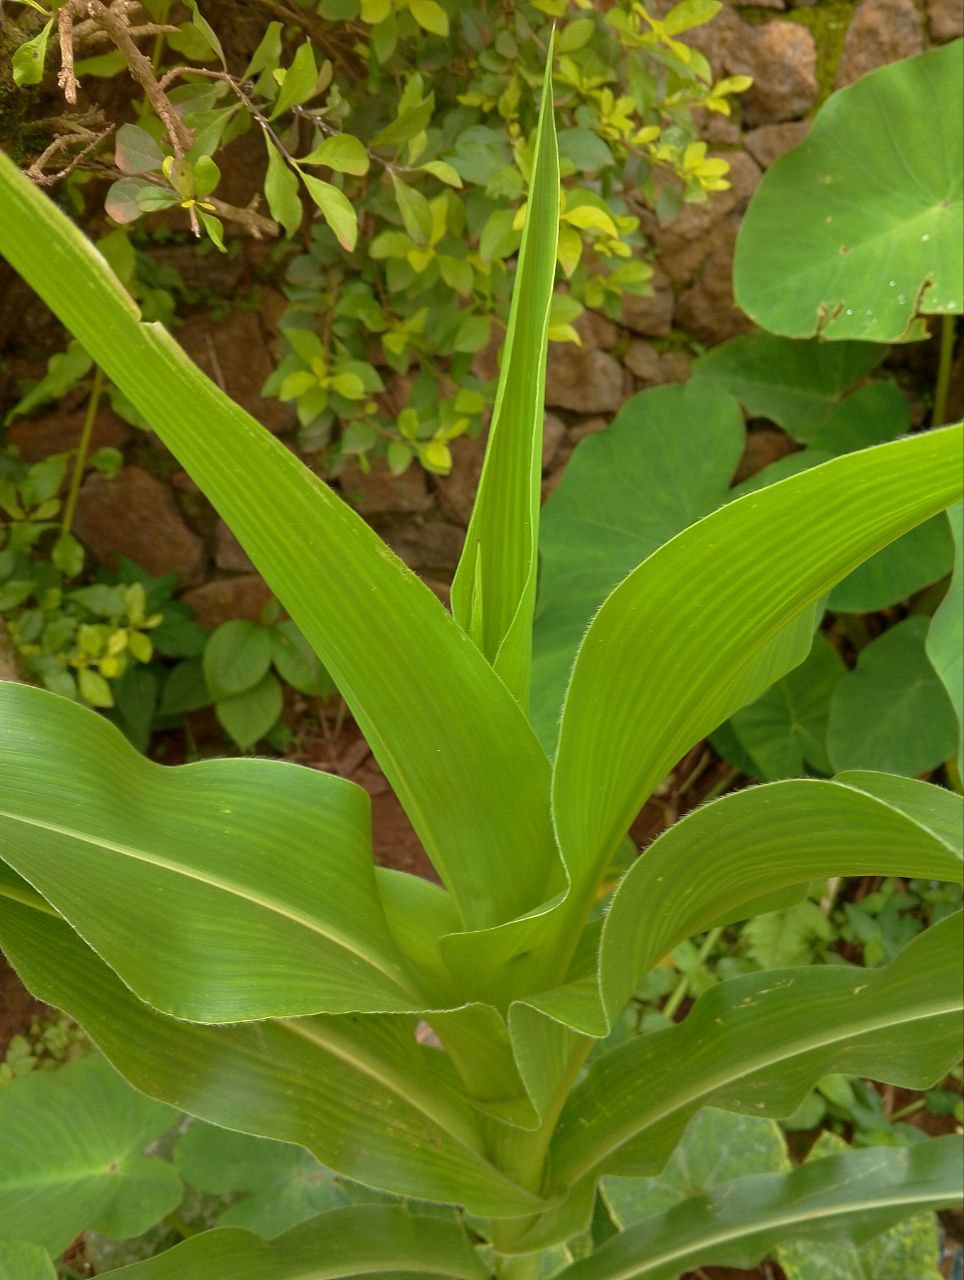
Label: spodoptera_frugiperda